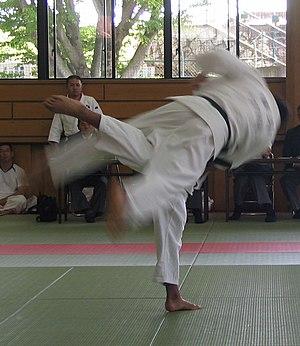
Uchi-Mata est une technique de projection du judo. Il s'agit d'une technique de fauchage par la jambe qui vient faucher à l'intérieur des cuisses du partenaire.